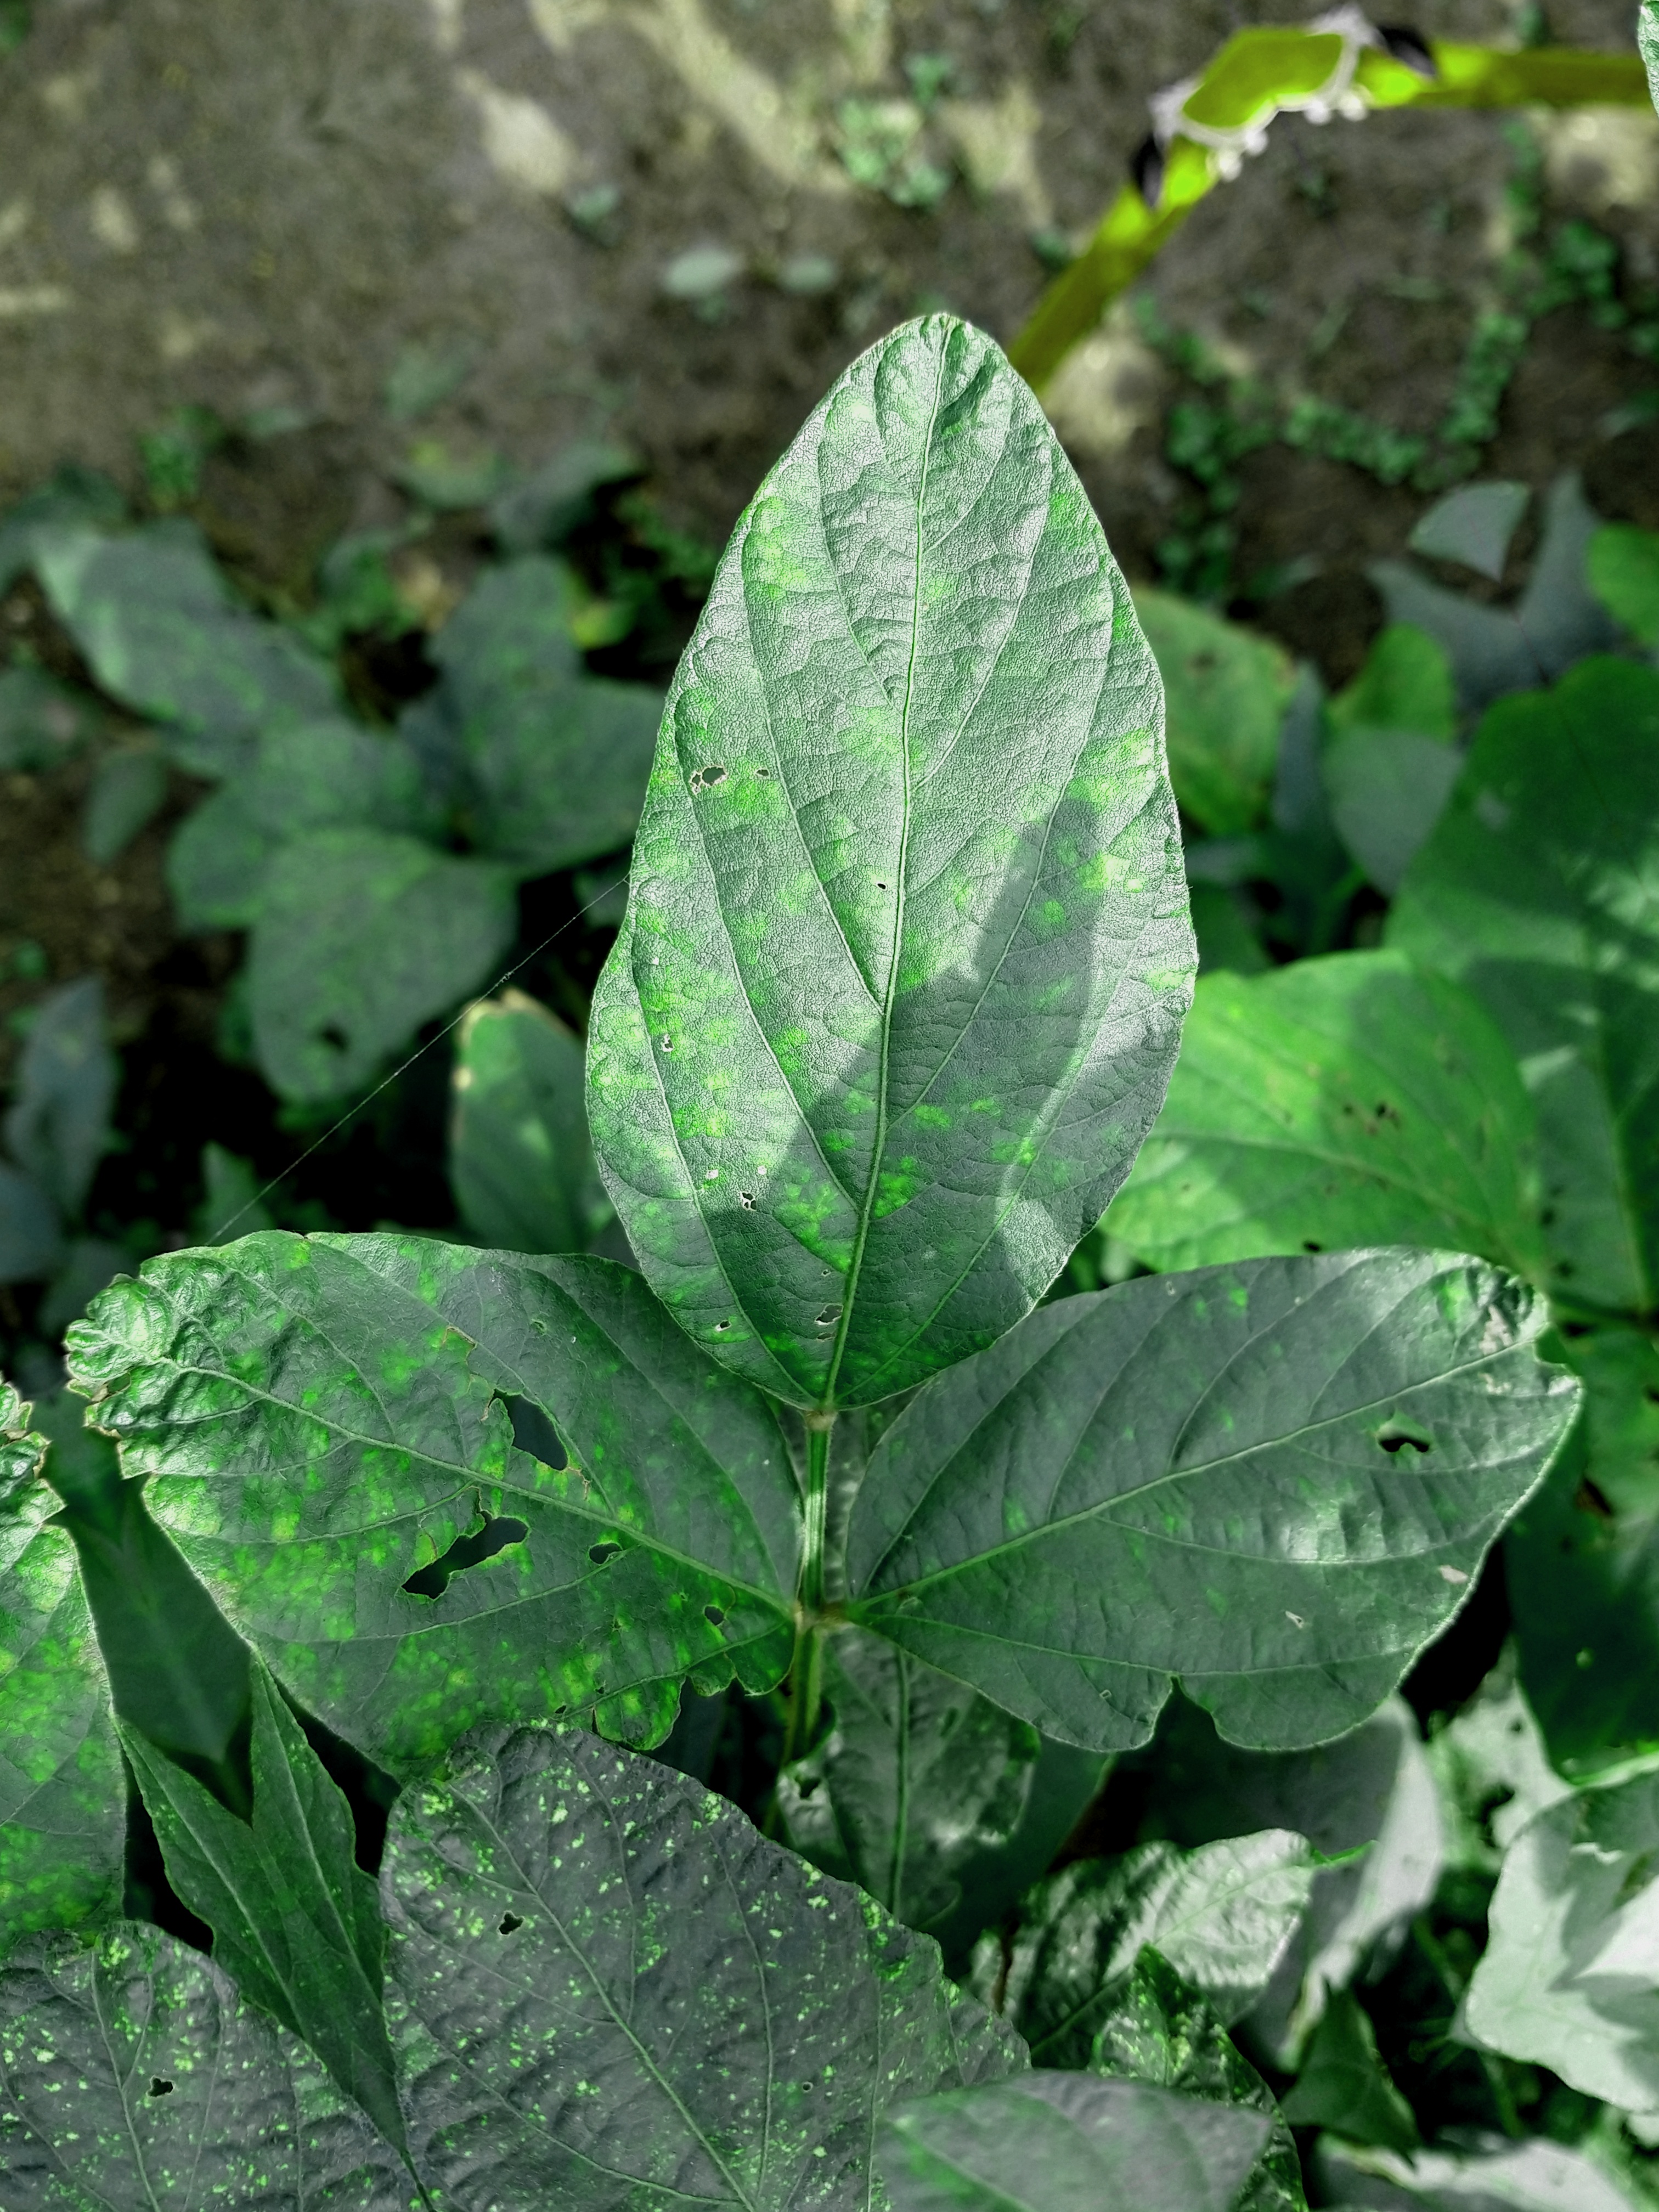
Label: Disease